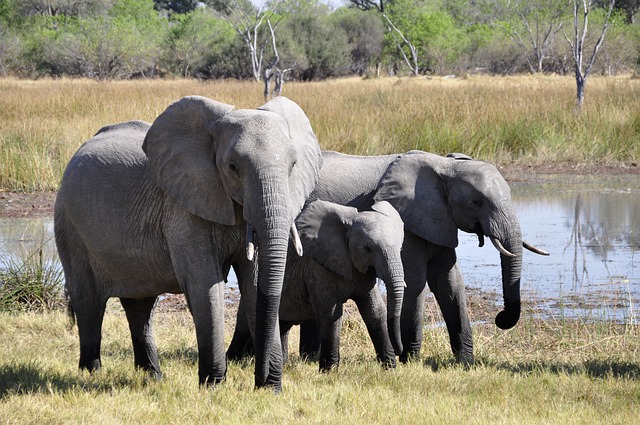
Label: elefante